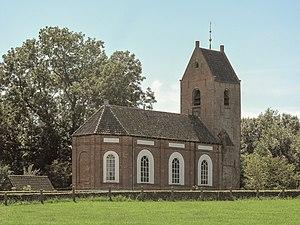
Saaksum est un village de la commune néerlandaise de Westerkwartier, situé dans la province de Groningue.